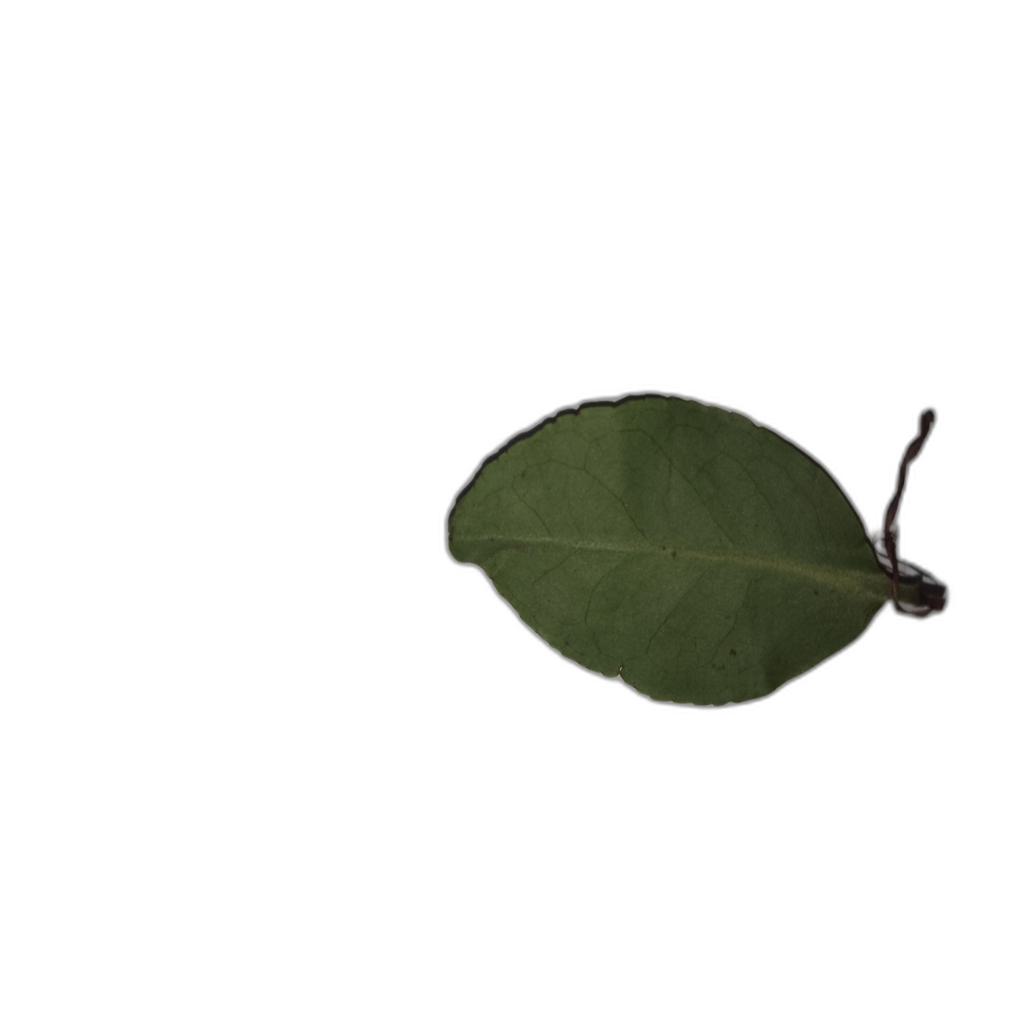
Label: Healthy